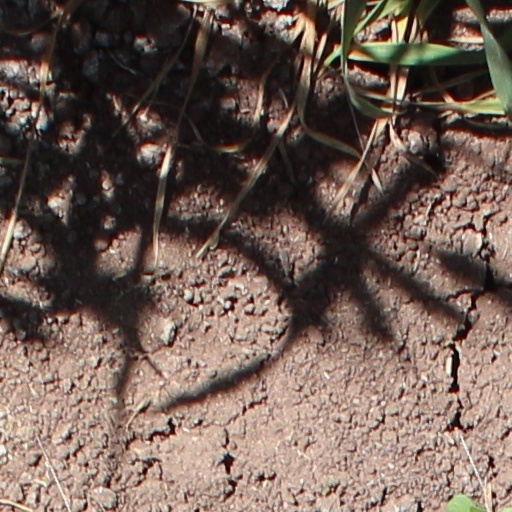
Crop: wheat